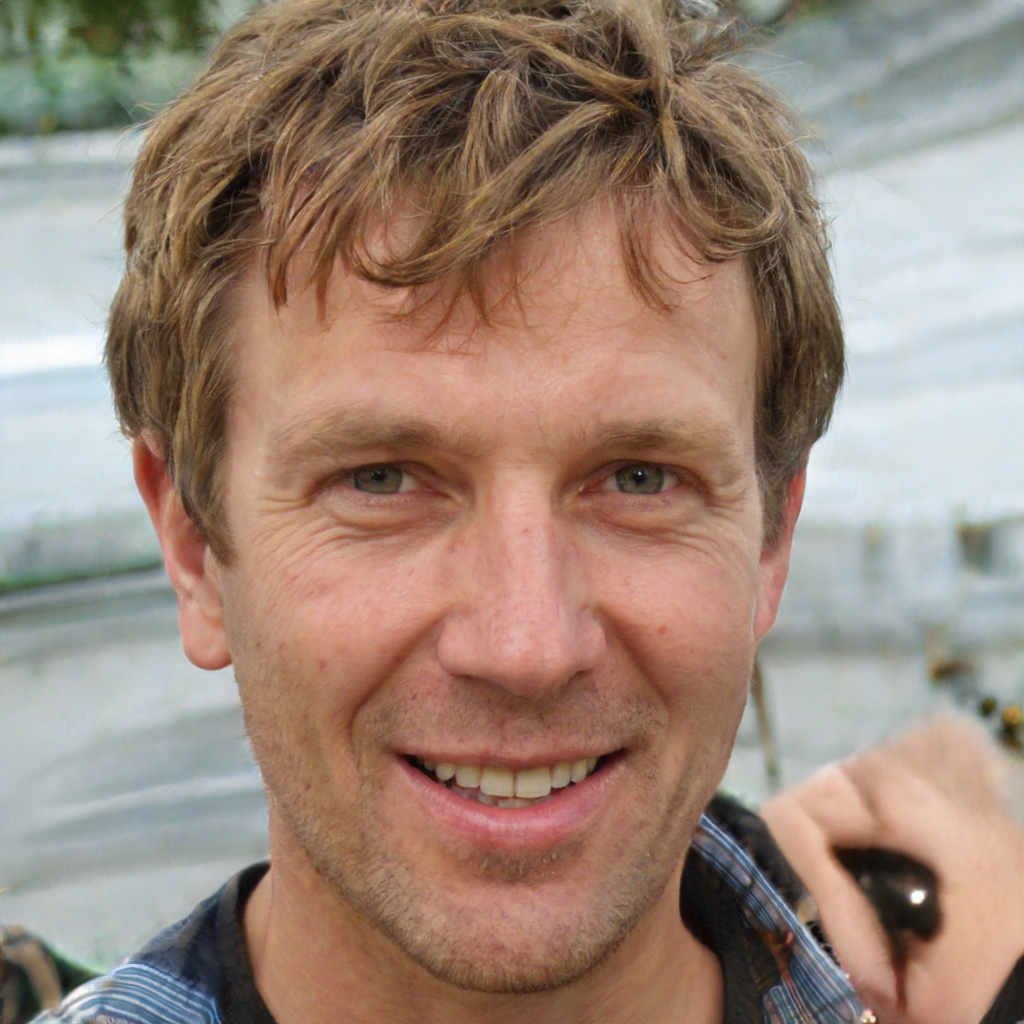
Gender: Male